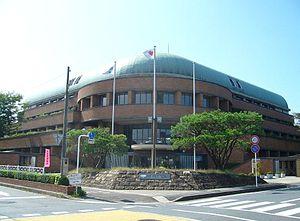
Konan est une ville située dans la préfecture de Shiga, dans la région du Kansai au Japon.